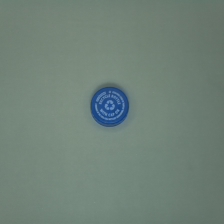
Color: blue
Cap type: standard cap